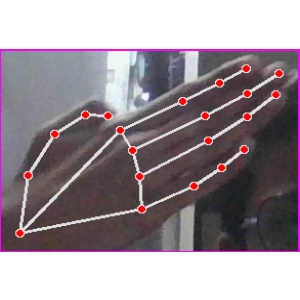
अक्षर: घ